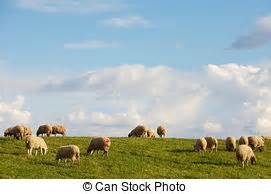
Label: pecora